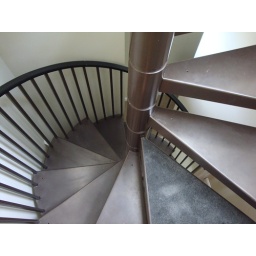
Spiral staircase leading up to the tower in our house